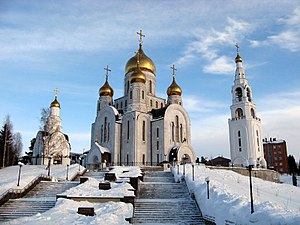
Khanty-Mansijsk
Khanty-Mansijsk er en by i Khanty-Mansíjskij autonome okrug i den Russisk Føderation. Khanty-Mansijsk er administrativt center i okrugen og har 98.692 indbyggere. Byen er et vigtigt center for olieudvinding i området, og ligger ved floden Irtysjs østbred 15 km før dens udmunding i Ob.